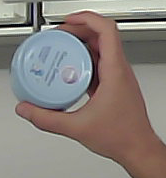
Product: nivea_baby